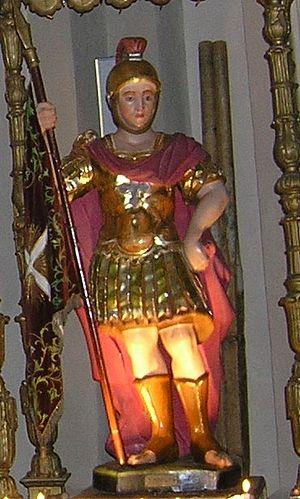
Statue de saint Magnus dans son sanctuaire, Castelmagno (Italie)
Saint Magne de Cuneo est un saint de l'Église catholique vénéré en tant que martyr et membre de la légendaire légion thébaine. Le centre de son culte est situé dans le sanctuaire de montagne Santuario di San Magno, dans la vallée Grana, à Castelmagno, dans la province de Cuneo. Il est fêté le 19 août.